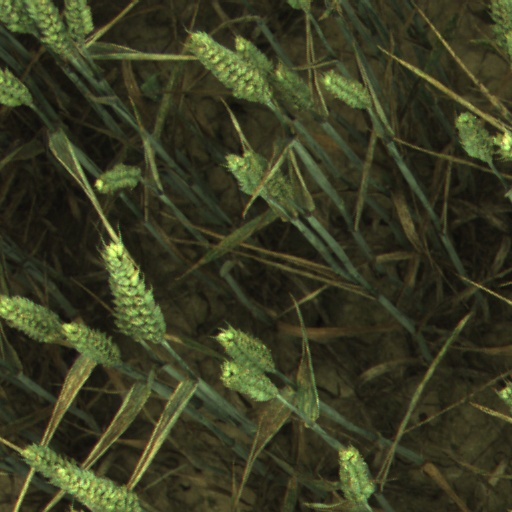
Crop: wheat